Macedonian Greek Catholic Church

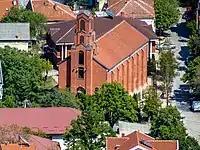
Cathedral of the Assumption of Blessed Virgin Mary, Strumica, North Macedonia

The Macedonian Greek Catholic Church or Macedonian Byzantine Catholic Church is a "sui juris" Eastern Catholic church in full union with the Catholic Church, which uses the Macedonian language in the liturgy. The Macedonian Greek Catholic Church comprises a single eparchy: the Macedonian Catholic Eparchy of the Assumption of the Blessed Virgin Mary in Strumica-Skopje.